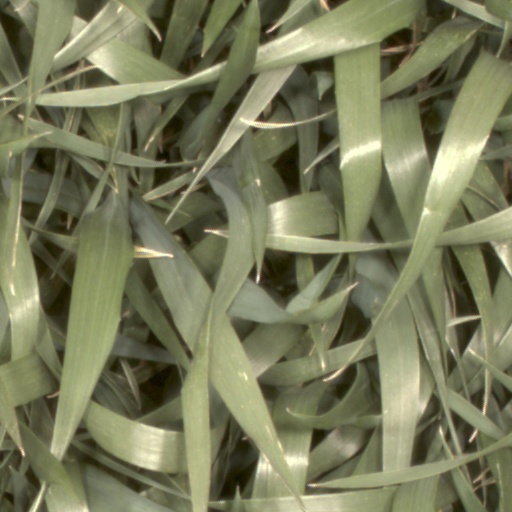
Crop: wheat